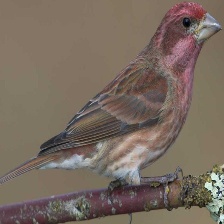
Species: PURPLE FINCH
Scientific name: HAEMORHOUS PURPUREUS
ImageNet parent category: house_finch